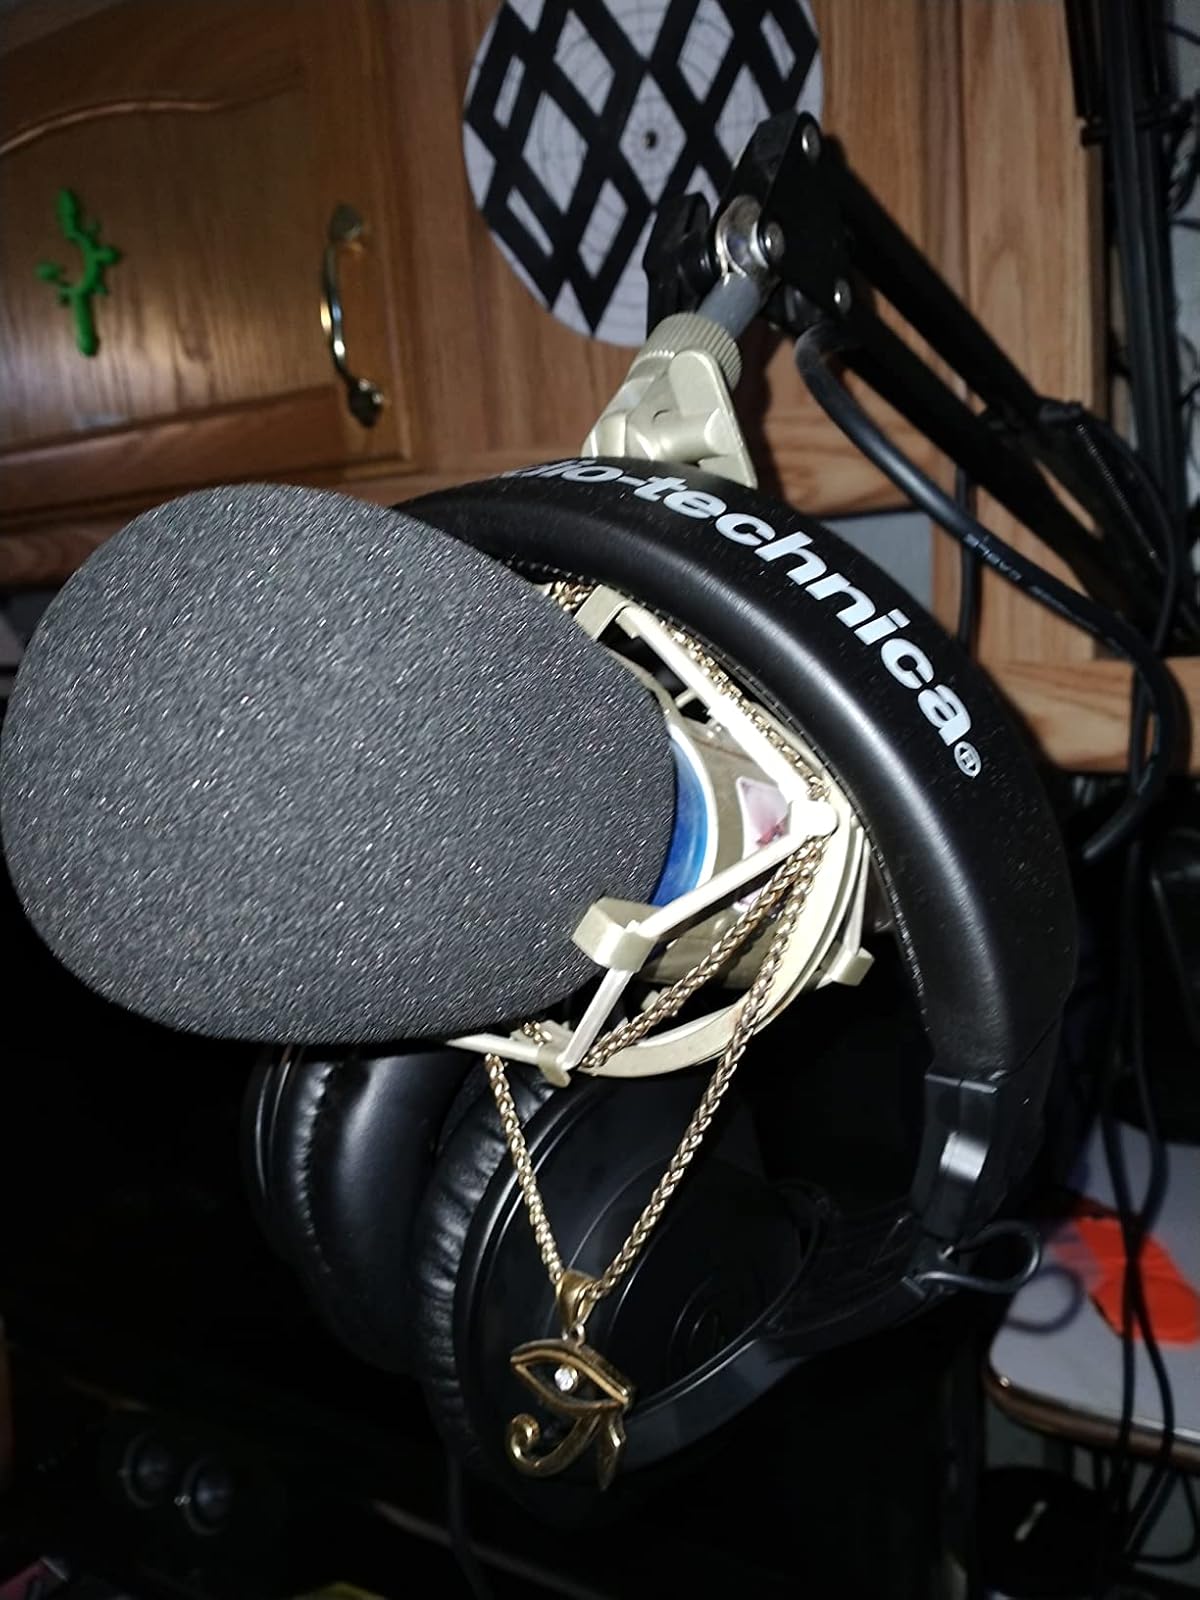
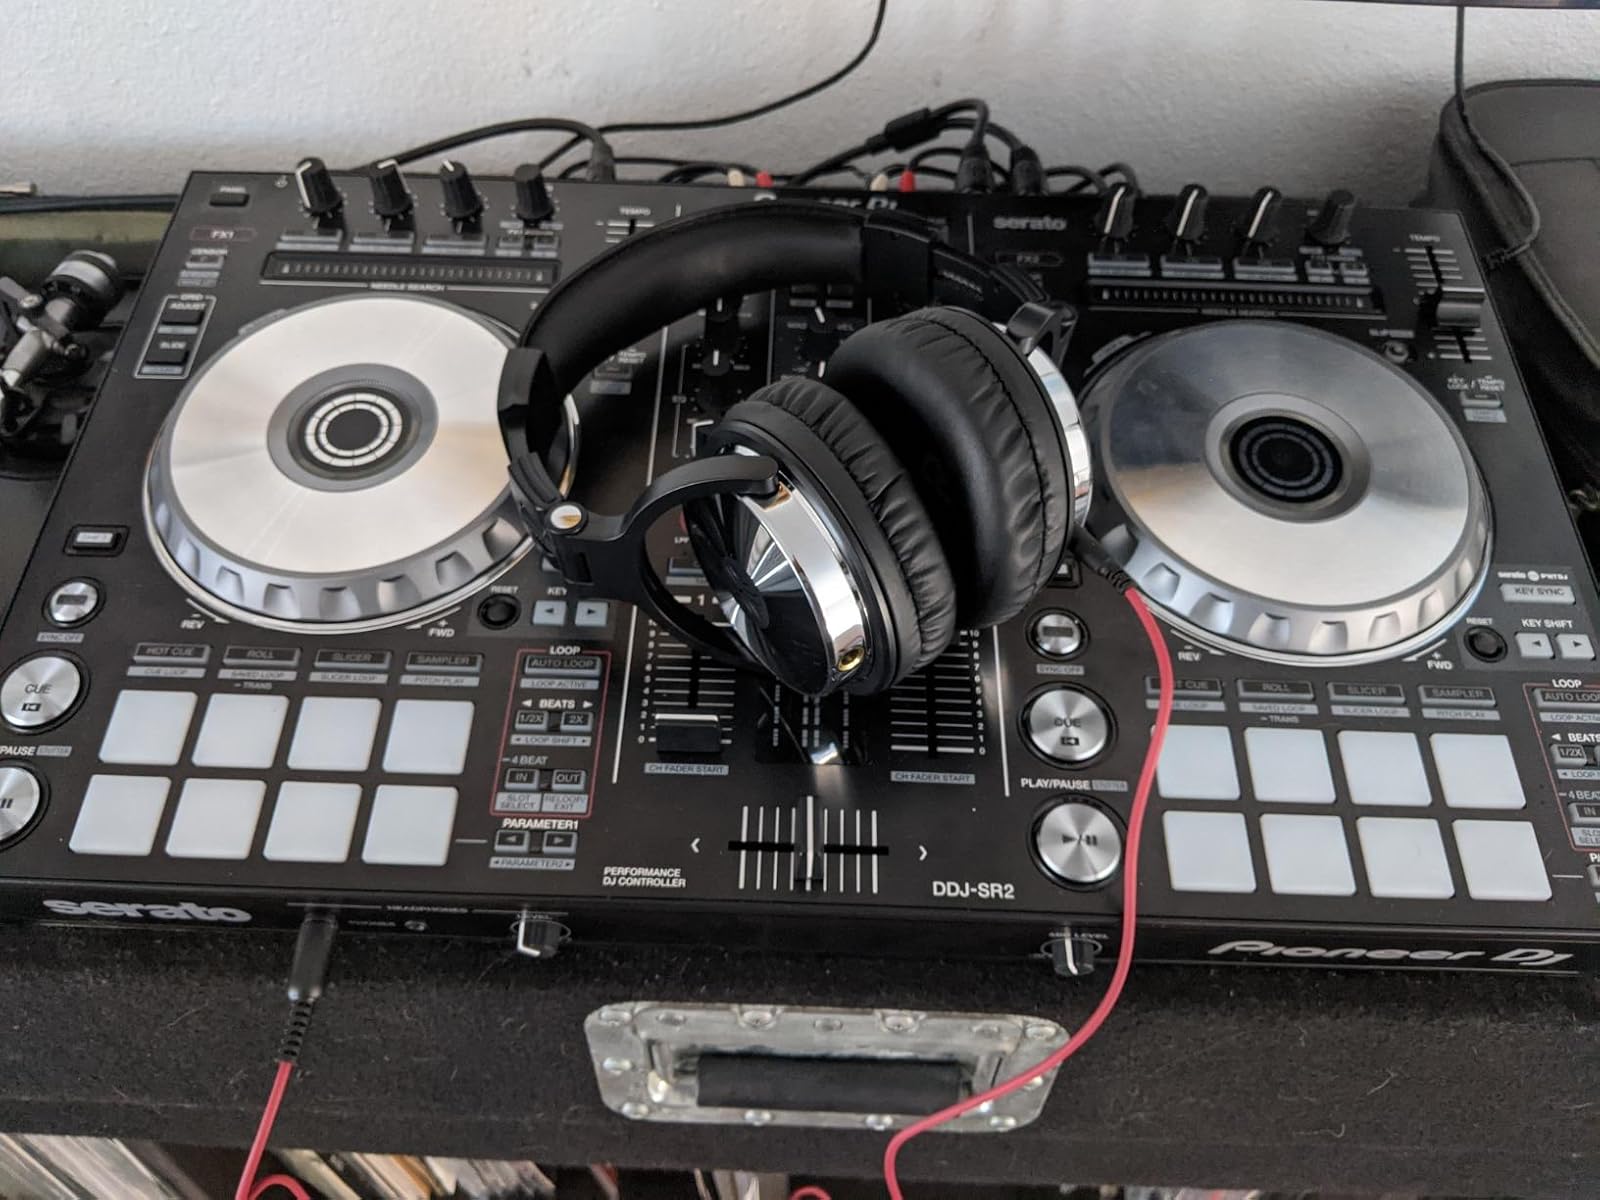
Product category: headphones
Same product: no